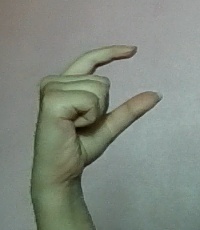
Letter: dal